Mitch Perry (musician)

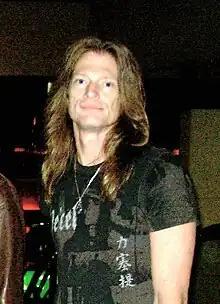
Perry with Asia featuring John Payne in 2009

Mitch Perry Brownstein (born July 3, 1961) is an American guitarist, keyboardist and record producer, best known for playing with artists including Alphonso Johnson, Michael Schenker, Edgar Winter, Lita Ford, The Sweet, Asia, Cher, Talas and Steeler.